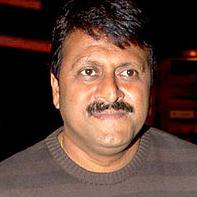
Age: 47